National Writers Union

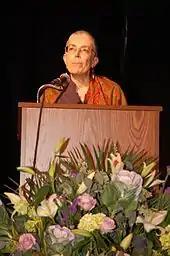
Jan Clausen speaking at National Writers Union

Ultimate power in the NWU rests in the biennial Delegate Assembly (DA) and elegates are elected to the assembly by 17 local chapters and serve a term of two years. Each chapter is allocated a number of delegates according to the size of its membership. The DA sets over-all union strategy and policy, charters new locals, and establishes national working bodies that carry out union activities. Delegates are unpaid volunteers.